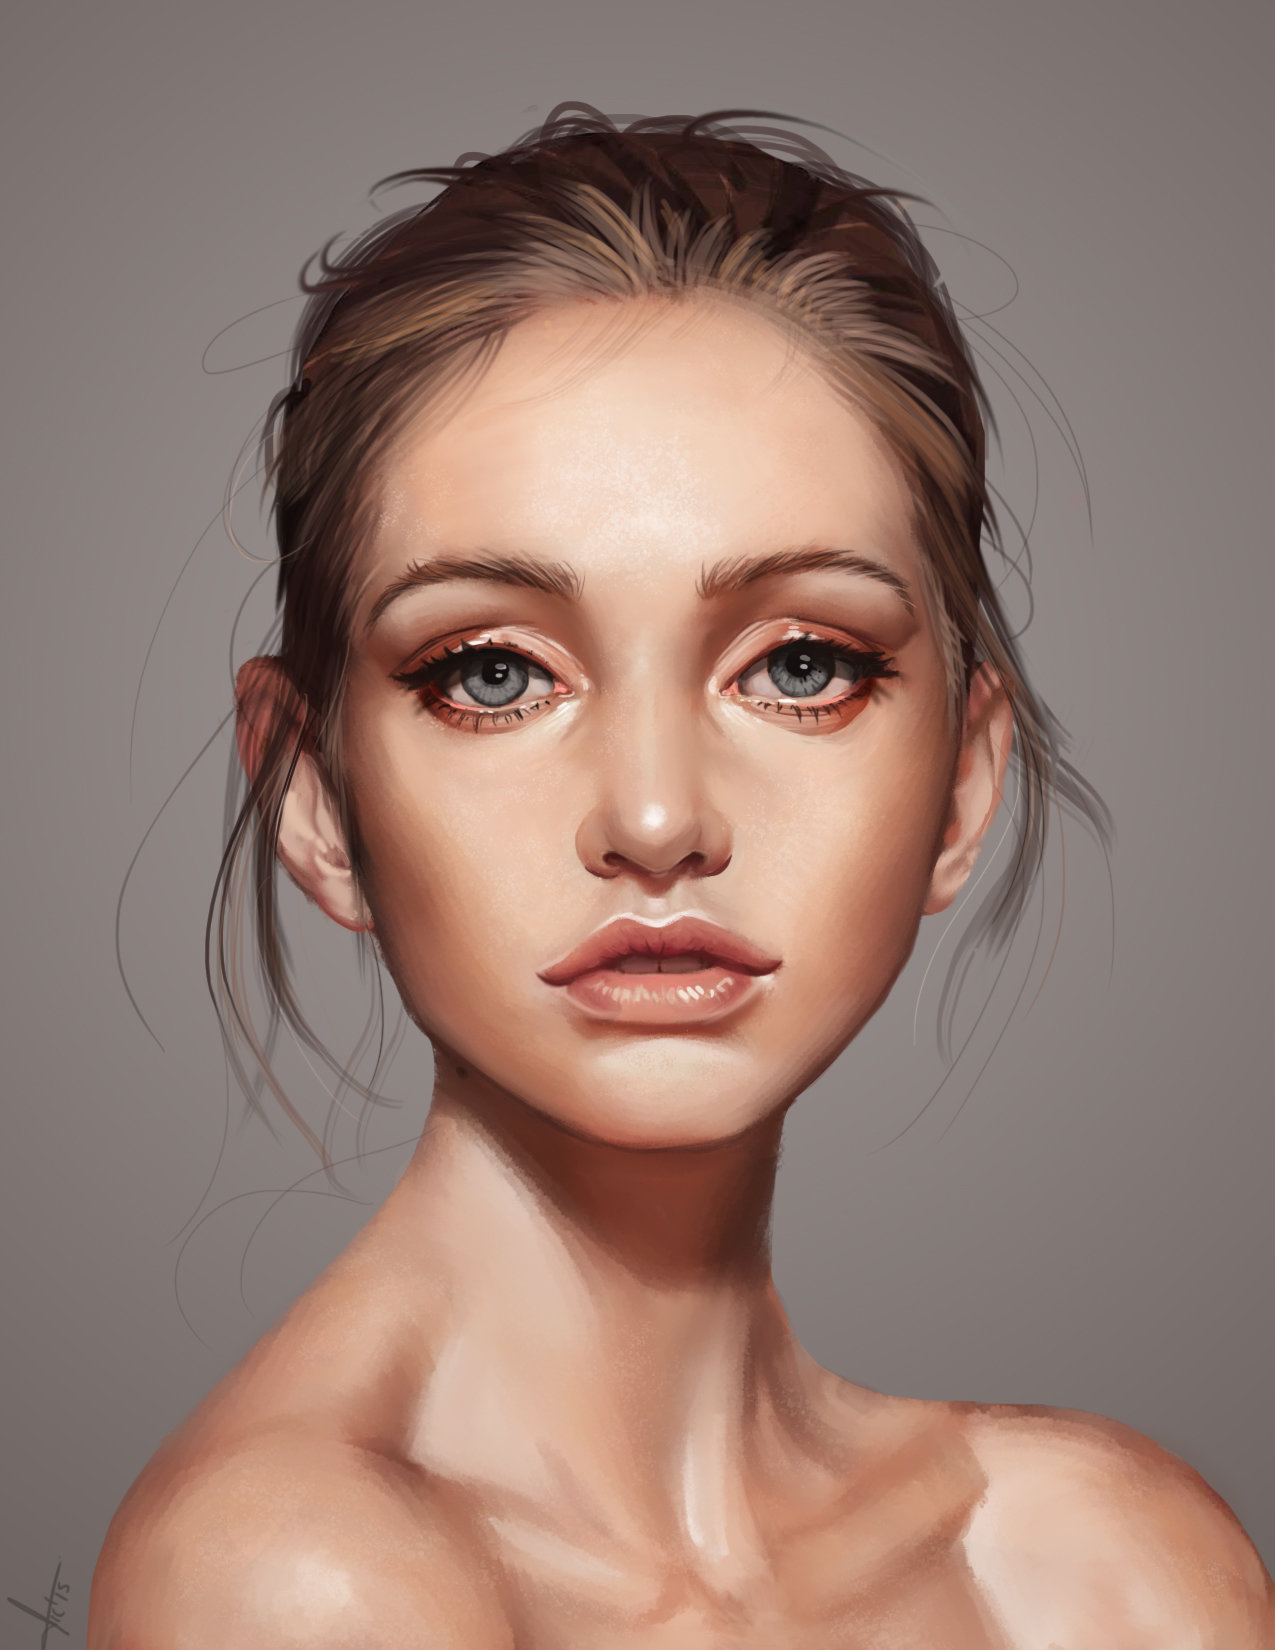
Gender: women